Drakes Supermarkets

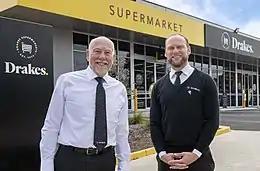
Roger Drake (left) with son John-Paul Drake (right) standing in front of their Wayville, South Australia store

From November 2017, Drake's Queensland Supa IGA stores were rebranded as Drakes. In 2019, all South Australian stores were also rebranded to remove Foodland branding and become Drakes Supermarkets.